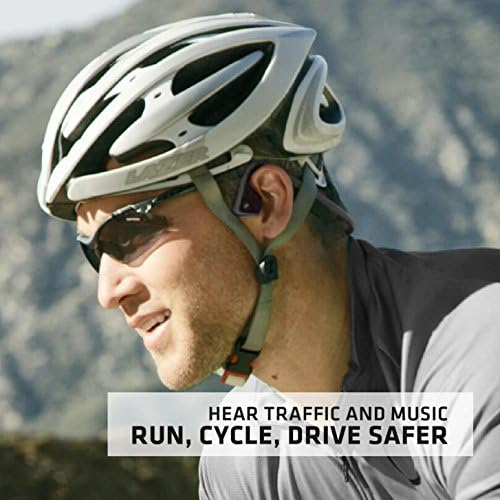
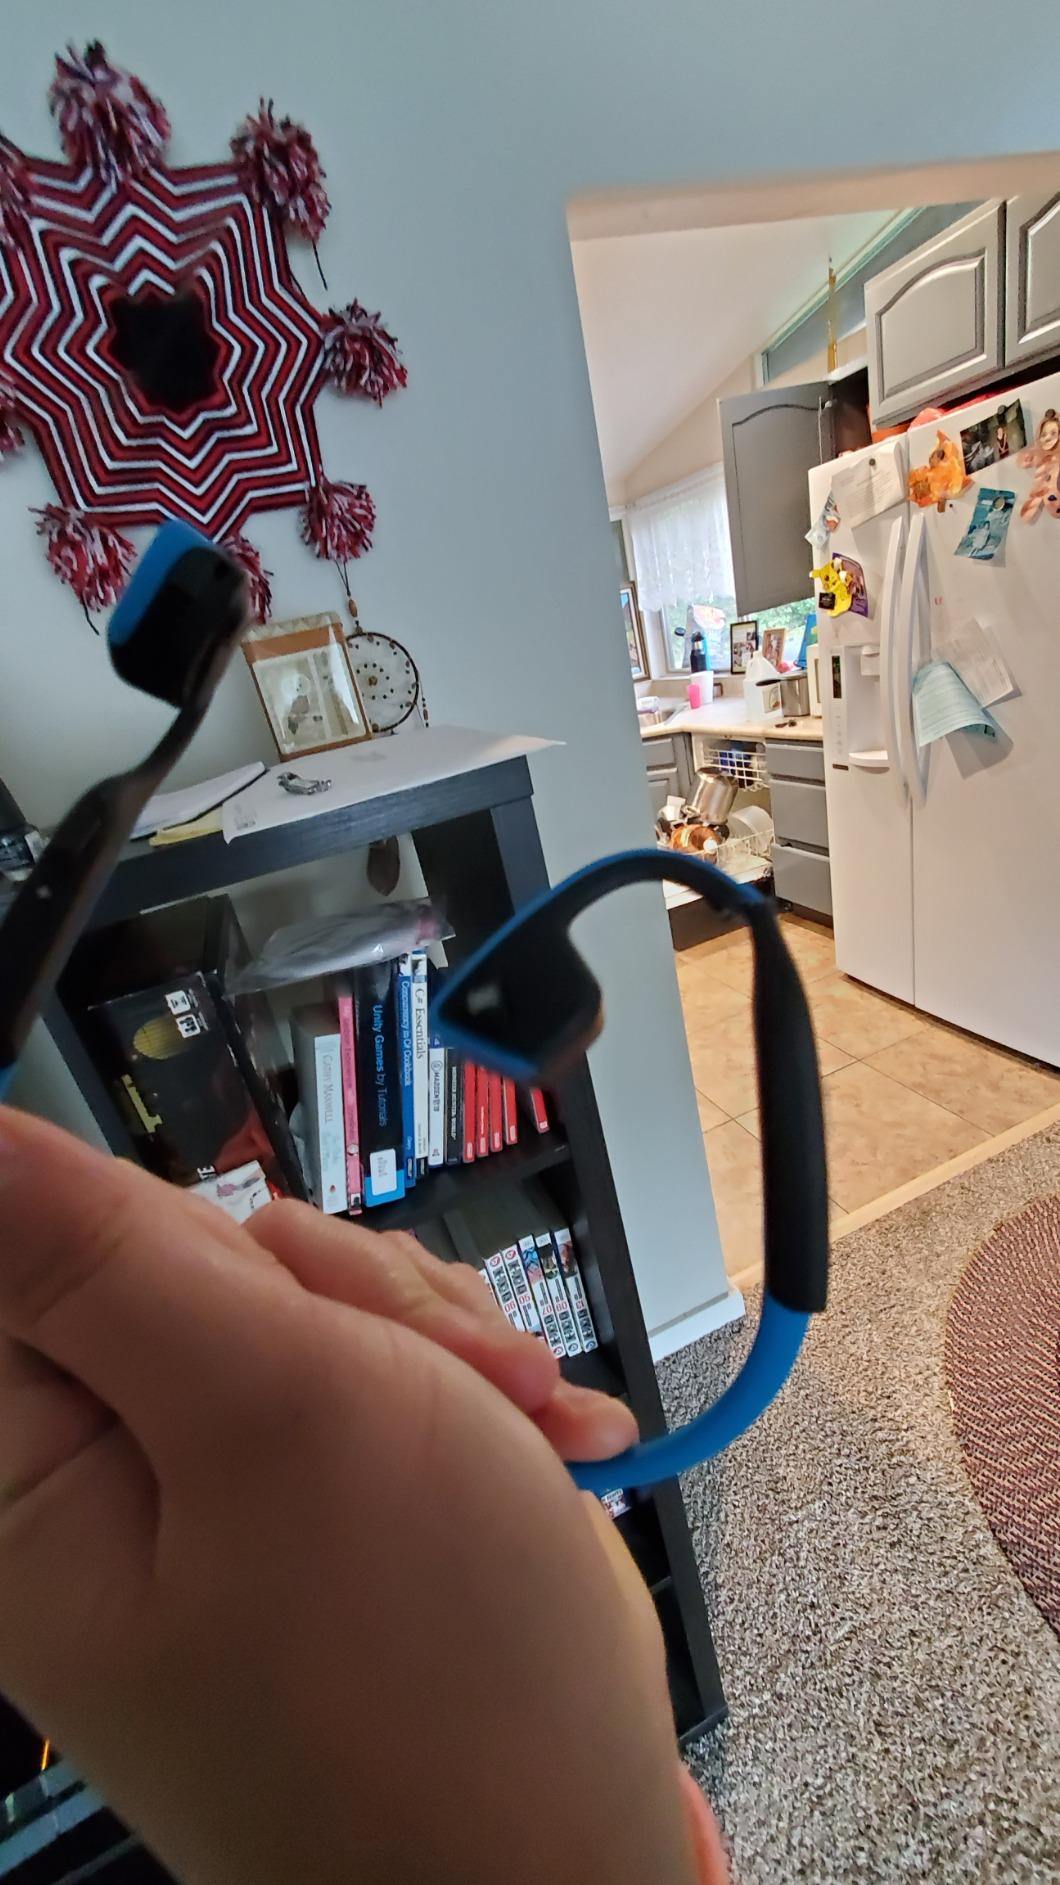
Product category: headphones
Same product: no